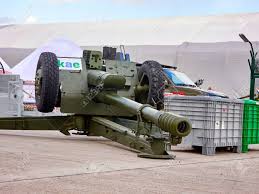
Label: Self Propelled Artillery